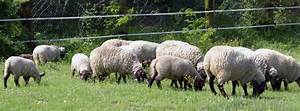
Label: pecora